Proposed Aberdeen stadium

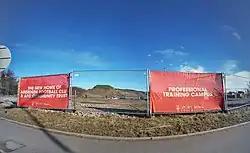
The fencing around the construction site of the new stadium at Kingsford

The new Aberdeen stadium is a football stadium under early stages of construction in Kingswells, Aberdeen, Scotland. The new stadium, called Kingsford Stadium, would be the home of Scottish Premiership club Aberdeen FC to replace the existing Pittodrie Stadium. The development, to the west of Aberdeen city centre, received planning approval from Aberdeen City Council in January 2018. Construction began in July 2018, with the first phase, a training facility named Cormack Park, opened in October 2019. The stadium had been scheduled for completion by 2023, but in the midst of disruption caused by the COVID-19 pandemic in Scotland, the club confirmed that the project had been put on hiatus, and in 2021 alternative designs at the city's beachfront close to Pittodrie were released.